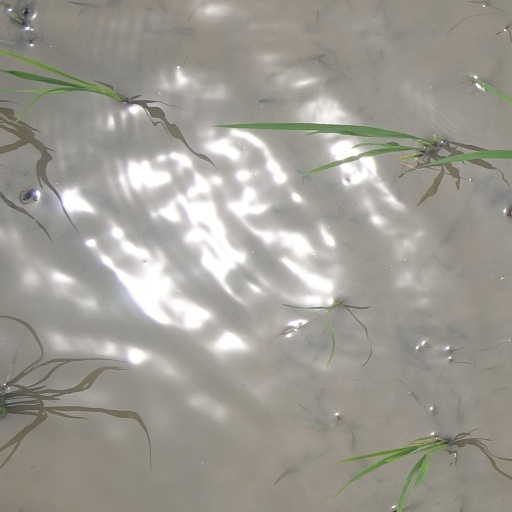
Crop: rice